Bengali cuisine

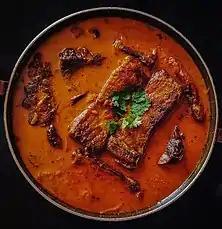
"Catla kalia"

In Bengali Hindu tradition, widows were not allowed to eat foods that would not be classified as "bitter", necessitating experiment and innovation. While most Bengali castes ate meat and fish, this was barred for widows. Widows also could not use "heating" foods such as shallot and garlic, but ginger was allowed. This style found a core place in Bengali curries in general, both vegetarian and non-vegetarian. Expensive spices such as saffron, cinnamon or cloves were used very sparingly—if at all. Nuts, dry fruits, milk and milk products (such as cream, ghee or curd) were similarly scarce. These economic and social restrictions influenced Bengali widows to create a brand new set of meals that utilized only vegetables and cheap spices.